Batman Returns

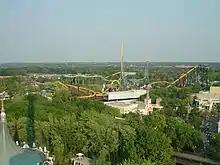
at Six Flags Great America was opened in 1992 with "Batman Returns".

About 120 products were marketed with "Batman Returns", including action figures and toys by Kenner Products, Catwoman-themed clothing, toothbrushes, roller skates, T-shirts, underwear, sunglasses, towels, beanbags, mugs, weightlifting gloves, throw pillows, cookie cutters, commemorative coins, playing cards, costume jewelry, cereal, a radio-controlled Batmobile, and tortilla chips shaped like the Batman logo. Although there were about the same number of products marketed for "Batman", there were fewer licensees so Warner Bros. could have more oversight. The release of "" later in 1992 was anticipated to extend merchandising success long after "Batman Returns" had left theaters. Warner Bros. used holographic labels developed by American Bank Note Holographics to detect counterfeit products.